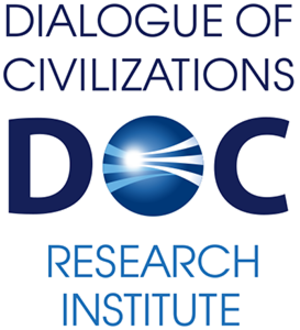
L’Institut de recherche Dialogue des civilisations est un groupe de réflexion international basé à Berlin, avec des antennes à Vienne et à Moscou, et cofondé par Vladimir Iakounine, Walter Schwimmer et Peter Schulze. Le DG de l’institut est Jean-Christophe Bas.